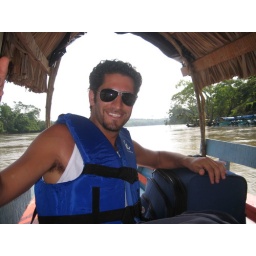
in the road to guatamala in a boat